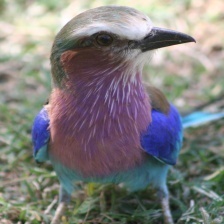
Species: LILAC ROLLER
Scientific name: CORACIAS CAUDATUS